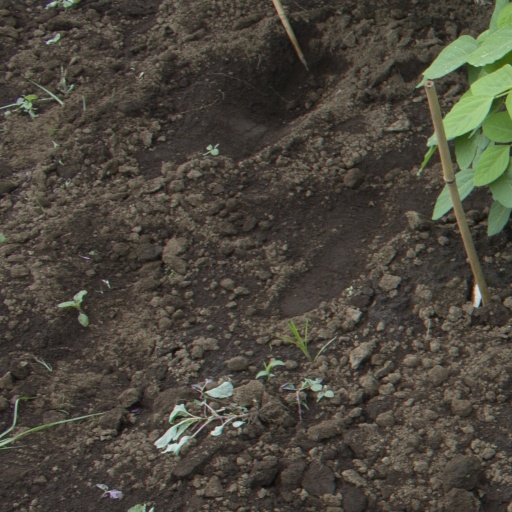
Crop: soybean